Stanislav Oliferchyk

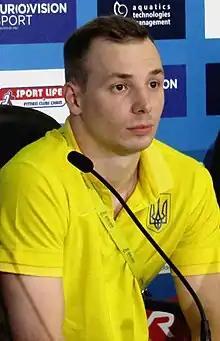

Stanislav Oliferchyk (born 9 May 1996) is a Ukrainian diver. He is a European champion and medalist in synchronized mixed diving with Viktoriya Kesar. In 2017 he won silver medal at the 2017 Summer Universiade.